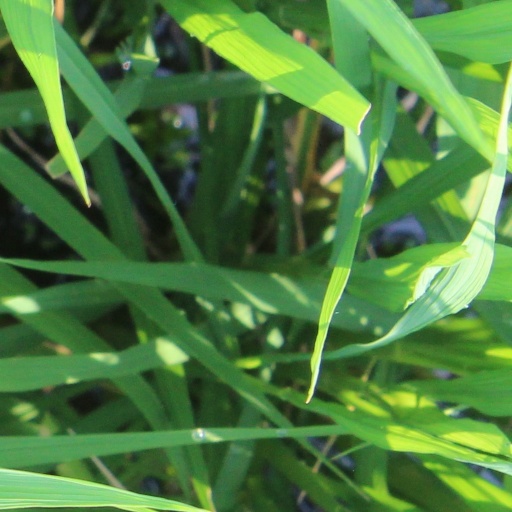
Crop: rice